Renault Dauphine

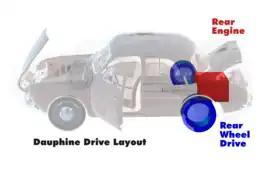
Drive layout

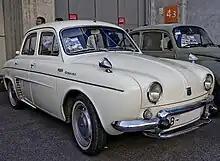
Renault Ondine

Overall, Dauphine styling was a scaled down version of the Renault Frégate, itself a classic three-box design of the ponton genre. Renault received styling assistance for the Dauphine at the request of Lefaucheux in June 1953 from Luigi Segre of Carrozzeria Ghia, especially with integrating the engine's air intake at the rear doors.